Church of Panagia Kapnikarea

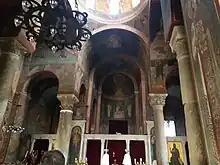
Interior

It is estimated that the church was built some time in the 11th century, perhaps around 1050. As it was common with the early Christian churches, this was built over an ancient Greek temple dedicated to the worship of a goddess, possibly Athena or Demeter. When King Otto I, King of the Kingdom of Greece, brought the Bavarian architect Leo von Klenze to draw the new city plan of Athens, the church was considered for demolition and it was the King of Bavaria, Ludwig I who objected the decision and saved the church.